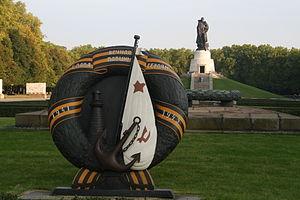
Un cénotaphe — du grec κενοτάϕιον : kenos et taphos — est un monument funéraire qui ne contient pas de corps contrairement au mausolée, élevé à la mémoire d'une personne ou d'un groupe de personnes, et dont la forme rappelle celle d'un tombeau. Le monument aux morts est une forme de cénotaphe.